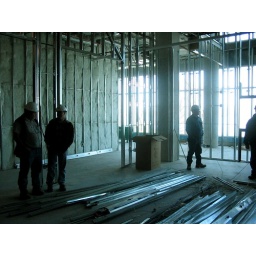
Facing toward what will be a wall with a door in it.